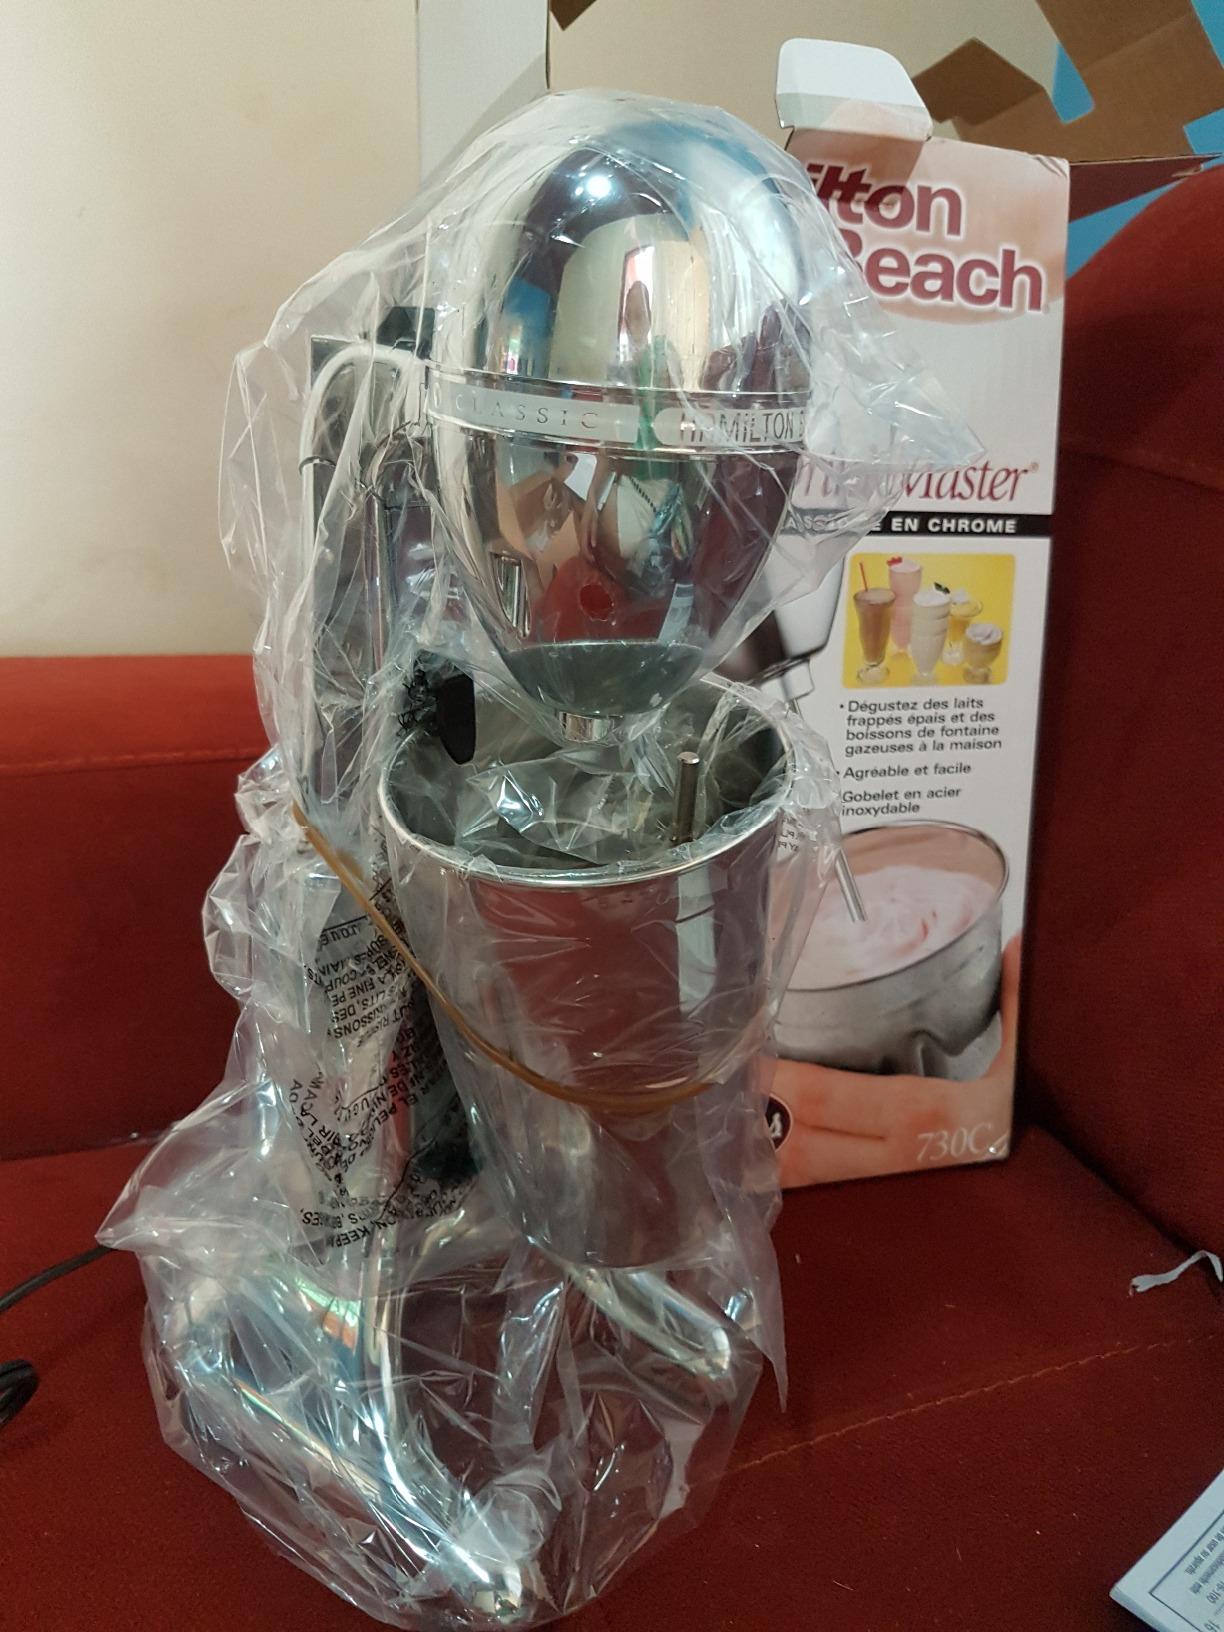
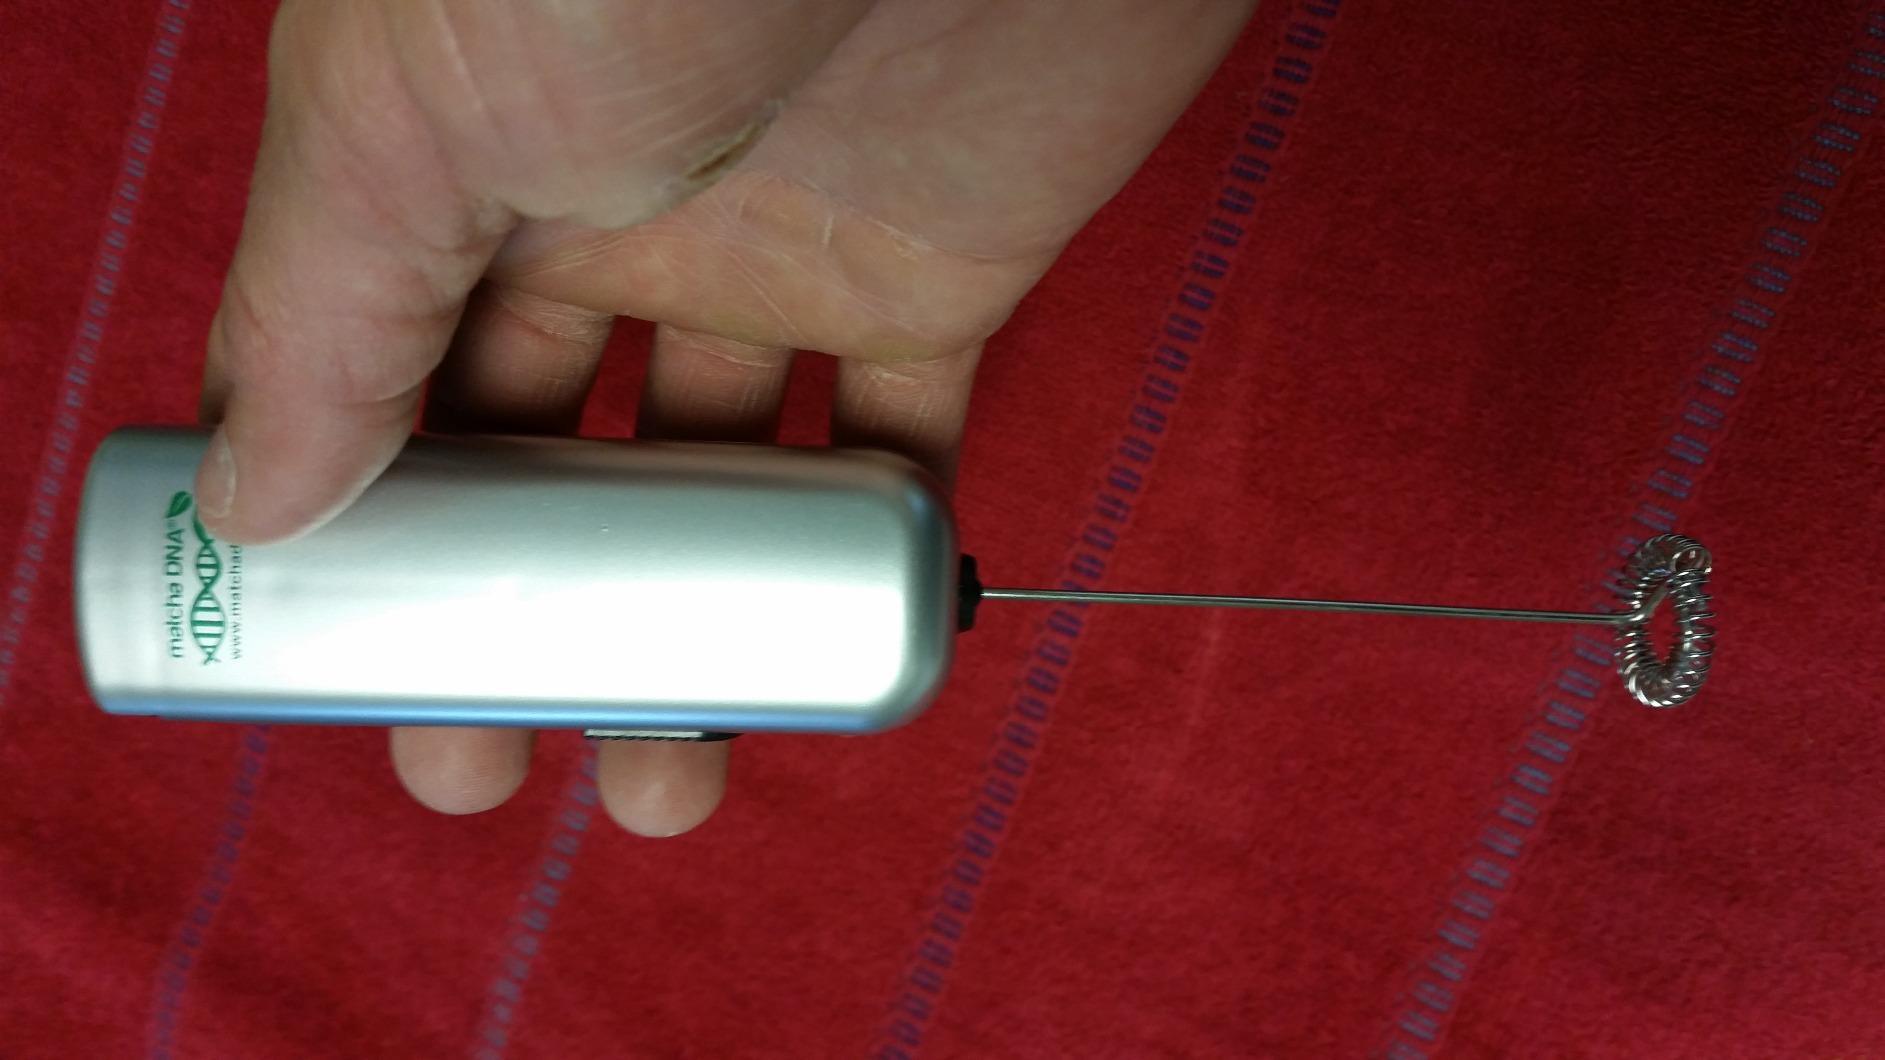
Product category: items_mixer
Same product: no